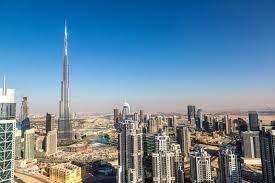
Landmark: Burj Khalifa